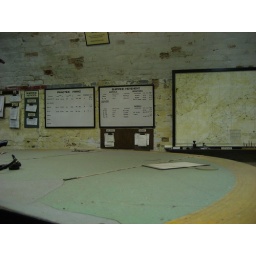
This very table was used to monitor all air traffic over the channel and South England